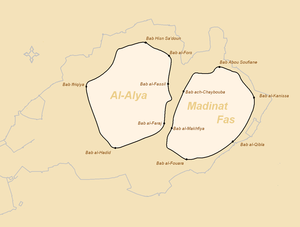
Murailles primitives de Fès (ère idrisside et zénète, Xe siècle)
Fès, ville impériale du Maroc fondée à la fin du VIIIᵉ siècle et ancienne capitale sous les dynasties des Idrissides, des Mérinides, des Wattassides et pendant une partie de l'ère des Alaouites, a été défendue au long de son histoire par des fortifications consistant en une série de remparts, de forts et de casbahs.